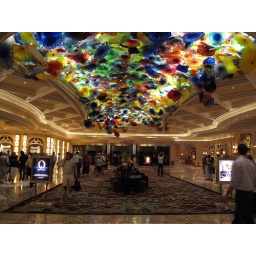
This colorful glass installation was designed by famous glass artist Dale Chihuly.